Düdingen railway station

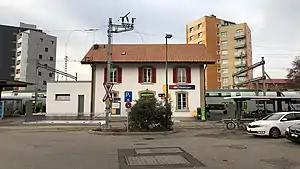
The station building in 2018

Düdingen railway station is a railway station in the municipality of Düdingen, in the Swiss canton of Fribourg. It is an intermediate stop on the standard gauge Lausanne–Bern line of Swiss Federal Railways.